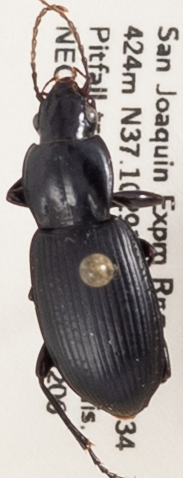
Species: Pterostichus ordinarius
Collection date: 2019-02-06 05:00:00
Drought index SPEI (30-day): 0.84
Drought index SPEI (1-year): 0.146
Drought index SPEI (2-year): -0.46